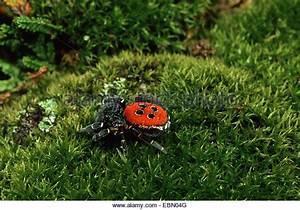
spider